Bamako

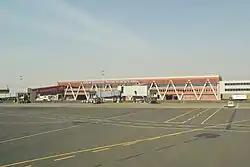
Bamako-Sénou International Airport

The National Museum of Mali is an archeological and anthropological museum, presenting permanent and temporary exhibits on the prehistory of Mali, as well as the musical instruments, dress, and ritual objects associated with Mali's various ethnic groups. The National Museum began under French rule as the Sudanese Museum, part of the Institut Français d'Afrique Noire (IFAN) under Théodore Monod. It was opened on 14 February 1953, under the direction of Ukrainian archeologist Yuriy Shumovskyi. Shumovskyi had worked in the museum for nine years, gathering half (nearly 3,000) of today's finds. The museum also houses indoor and outdoor exhibitions of works by local artists.